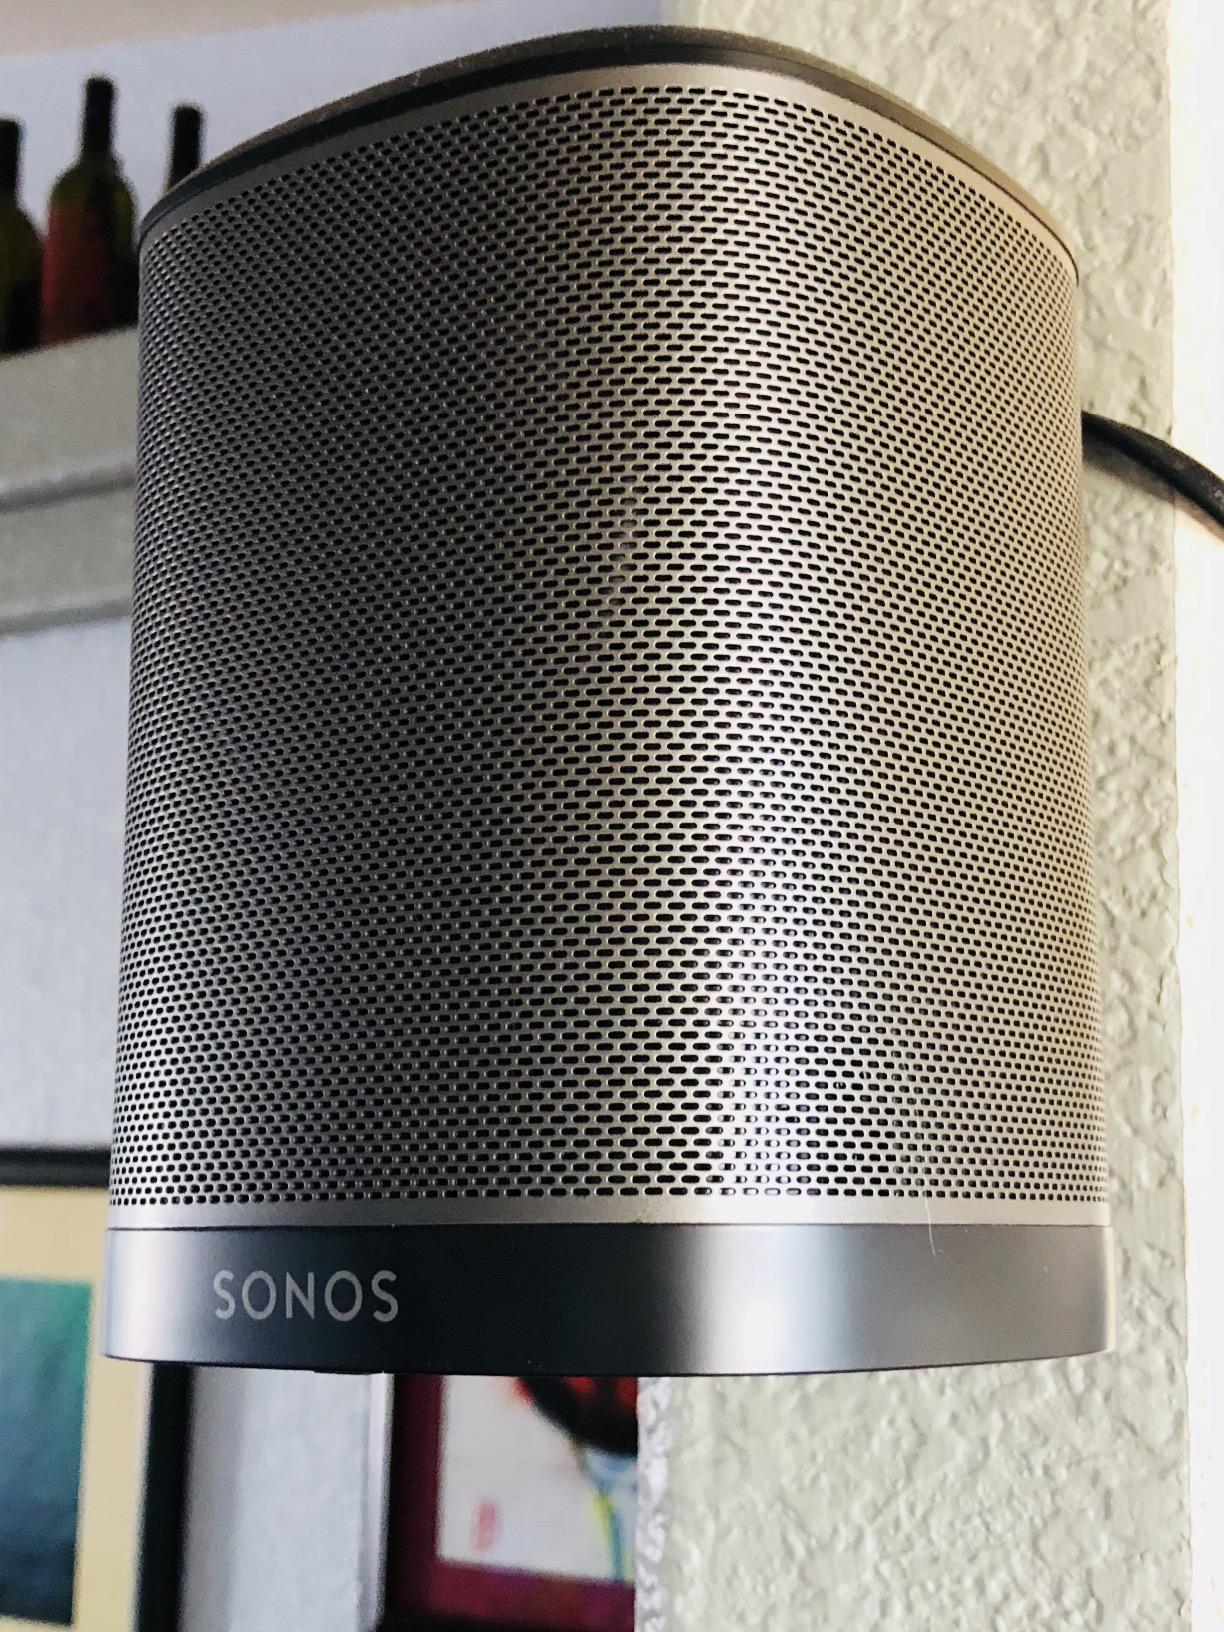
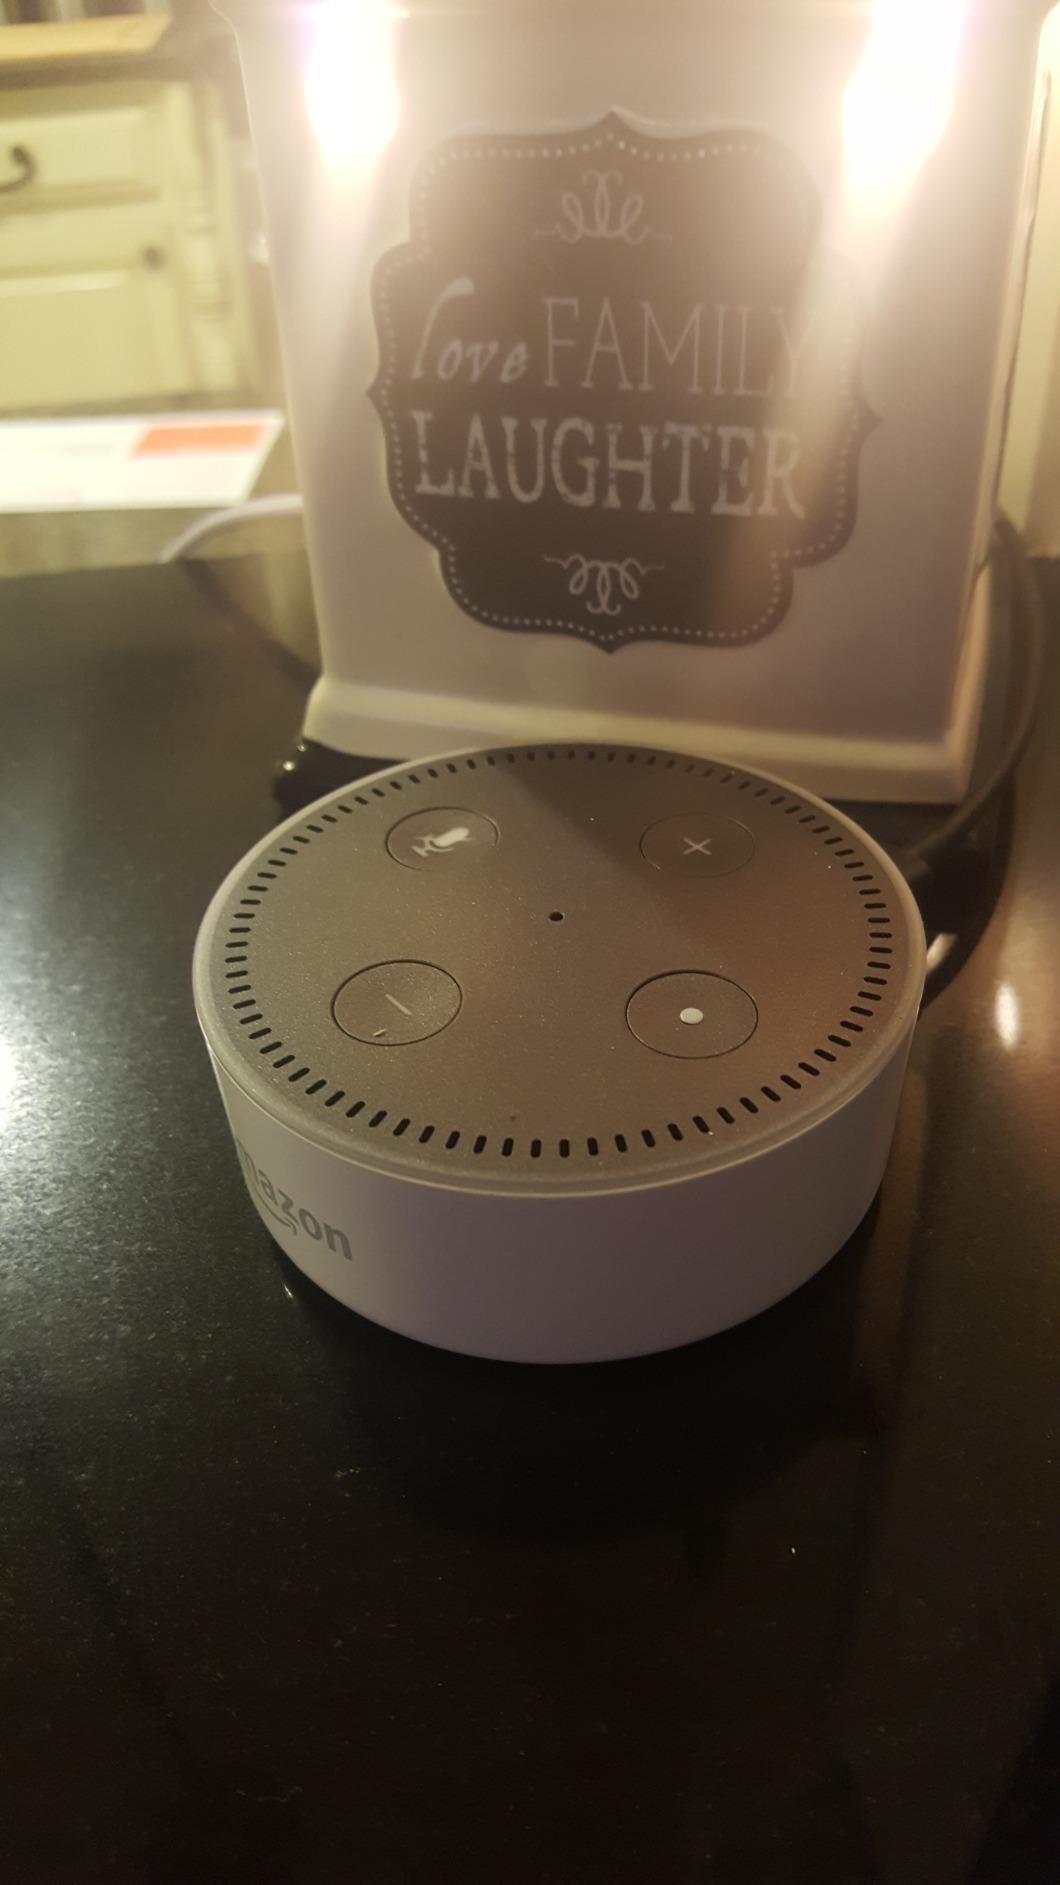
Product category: speaker
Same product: no